Indonesian presidential aircraft

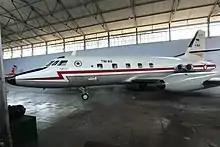
Lockheed C-140 Jetstar "Pancasila" used by President Sukarno the 1960s

In the 1960s, Indonesia's first presidential aircraft was an Ilyushin Il-14, acquired from the Soviet government, and was used by Indonesia's first president, Sukarno. This aircraft was named "Dolok Martimbang", and was allocated to 17th Squadron of the Indonesian Air Force. This aircraft, however, was not modified specifically for its role as a presidential aircraft.